Bell XP-77

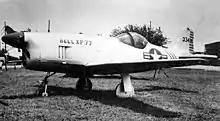
First XP-77 post-war with spurious markings and 1947-style roundels.

After the program's cancellation, the first prototype was sent to Wilbur Wright Field, then to Eglin Field, then back to Wright. The aircraft was seen at various airshows before being sent to an unknown air base as a gate guard. The aircraft remained on display for several years before deteriorating, after which it was burned.